Extreme points of Ireland

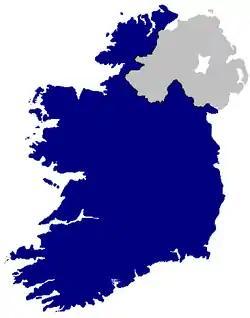
The Republic of Ireland (blue)

Many points are on, or near sea level, but due to high rainfall, there are no natural dry pieces of land below sea level - see rivers and lochs below.